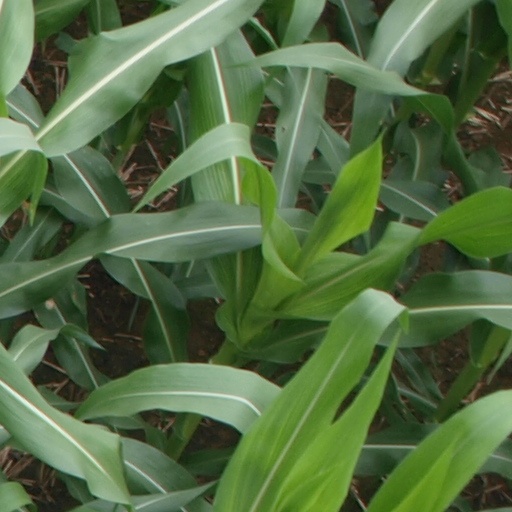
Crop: maize; corn